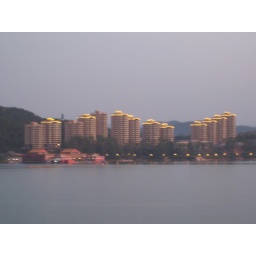
stand in 1000island lake bridge to take the picture